TCU Horned Frogs football

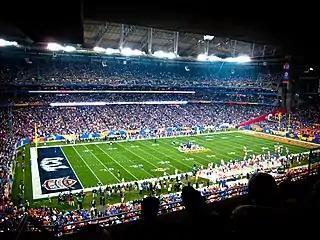
The 2010 Fiesta Bowl with Boise State against TCU

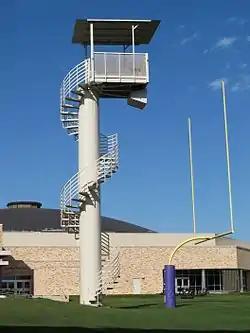
Sam Baugh Indoor Practice Facility, Practice Field

In 2014, TCU became just the fourth program in history to have competed in all six of the modern day CFP bowls (Rose, Fiesta, Sugar, Cotton, Peach and Orange). TCU joined Florida State, Miami (FL) and Tennessee as the only schools to have earned this distinction. TCU has a combined 6–5–1 record in those bowls, notching wins in all but the Orange.